Bildmuseet

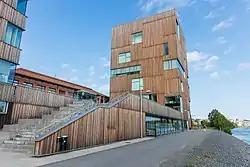
Bildmuseet at Umeå Arts Campus

Bildmuseet is a contemporary art museum in Umeå, northern Sweden.